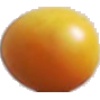
Label: cherry_wax_yellow